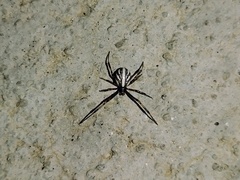
Species: Lactrodectus_hesperus